1908–09 Australia rugby union tour of Britain

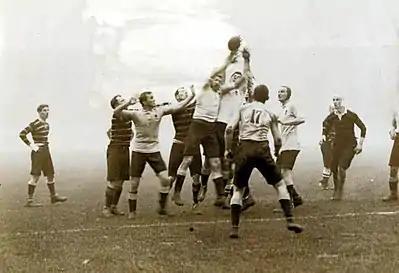
1908 Olympic Gold Final: Australasia 32 – Cornwall RFU (Great Britain) 3

The match was played on an area alongside the Olympic Games swimming pool which measured 110 yards in length with a long line of netting stretched beside to catch flying balls. Large mattresses were spread along the rim of the pool to prevent injuries to falling players. One day was allocated to what was called the Olympic rugby tournament. Neither Moran, nor the tour vice-captain Fred Wood played so Chris McKivat led the Wallabies to an easy 32–3 victory and to Olympic glory, with each Wallaby in that match thereafter an Olympic gold medallist.